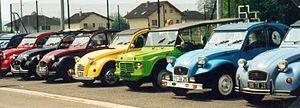
exposition de voitures (Citroën 2CV) pendant une rencontre. 1993
Même si les 2cv sont d'abord sorties, en 1948, avec une unique couleur grise, les modes les ont habillées de couleurs de plus en plus affirmées. Ces couleurs ont été adoptées sur les autres modèles de Citroën, en particulier sur les modèles dérivés des 2CV.